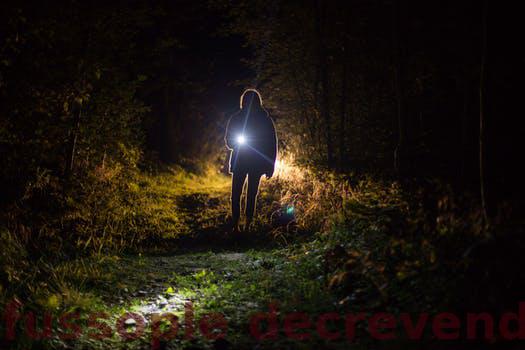
Label: Watermark